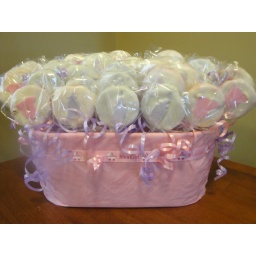
Our homemade cake and frosting....on a stick....covered in white chocolate :o)